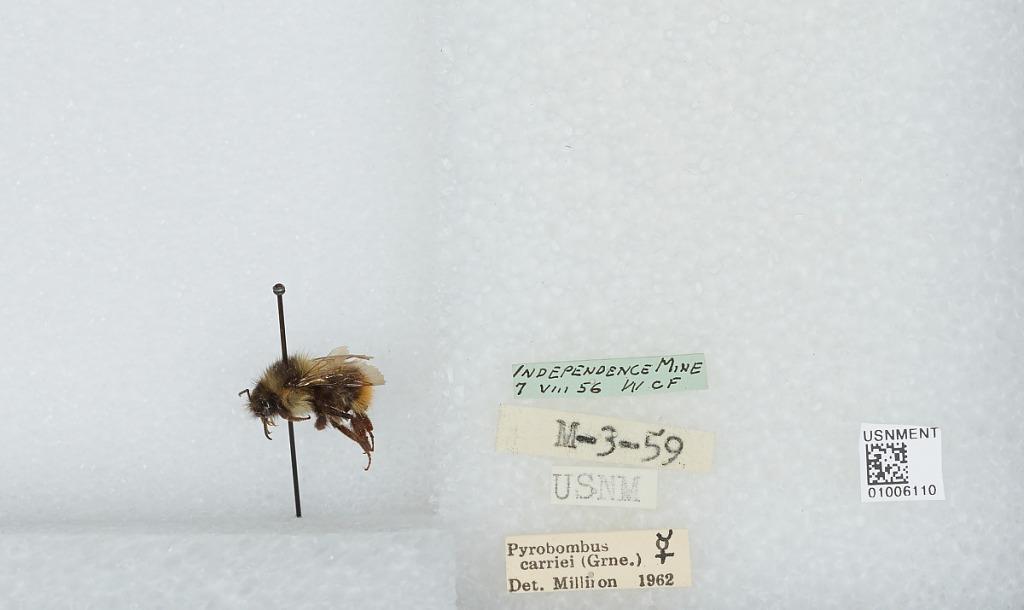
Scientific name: Bombus (Pyrobombus) frigidus Smith
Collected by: C. F.
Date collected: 1956-8-7
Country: United States
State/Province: Alaska
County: Matanuska-Susitna
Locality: Independence Mine
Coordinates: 61.7903, -149.285
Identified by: Milliron